Murrisk Abbey

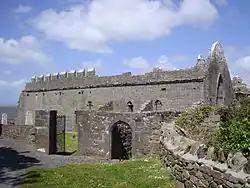

Murrisk Friary, is a ruined Augustinian monastery located in County Mayo, Ireland. It is on the southern coast of Clew Bay, about 10km west of Westport.